Kiril Petkov (wrestler)

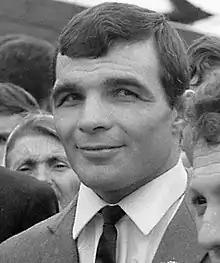

Kiril Todorov Petkov (8 June 1933 – 22 January 2019) was a Bulgarian wrestler. He completed his military service at CSKA and graduated from the NSA. He competed in the 1960 Summer Olympics in Rome and in the 1964 Summer Olympics in Tokyo in which he won a silver medal. He died on 22 January 2019 and was made an honorary citizen of Pernik.